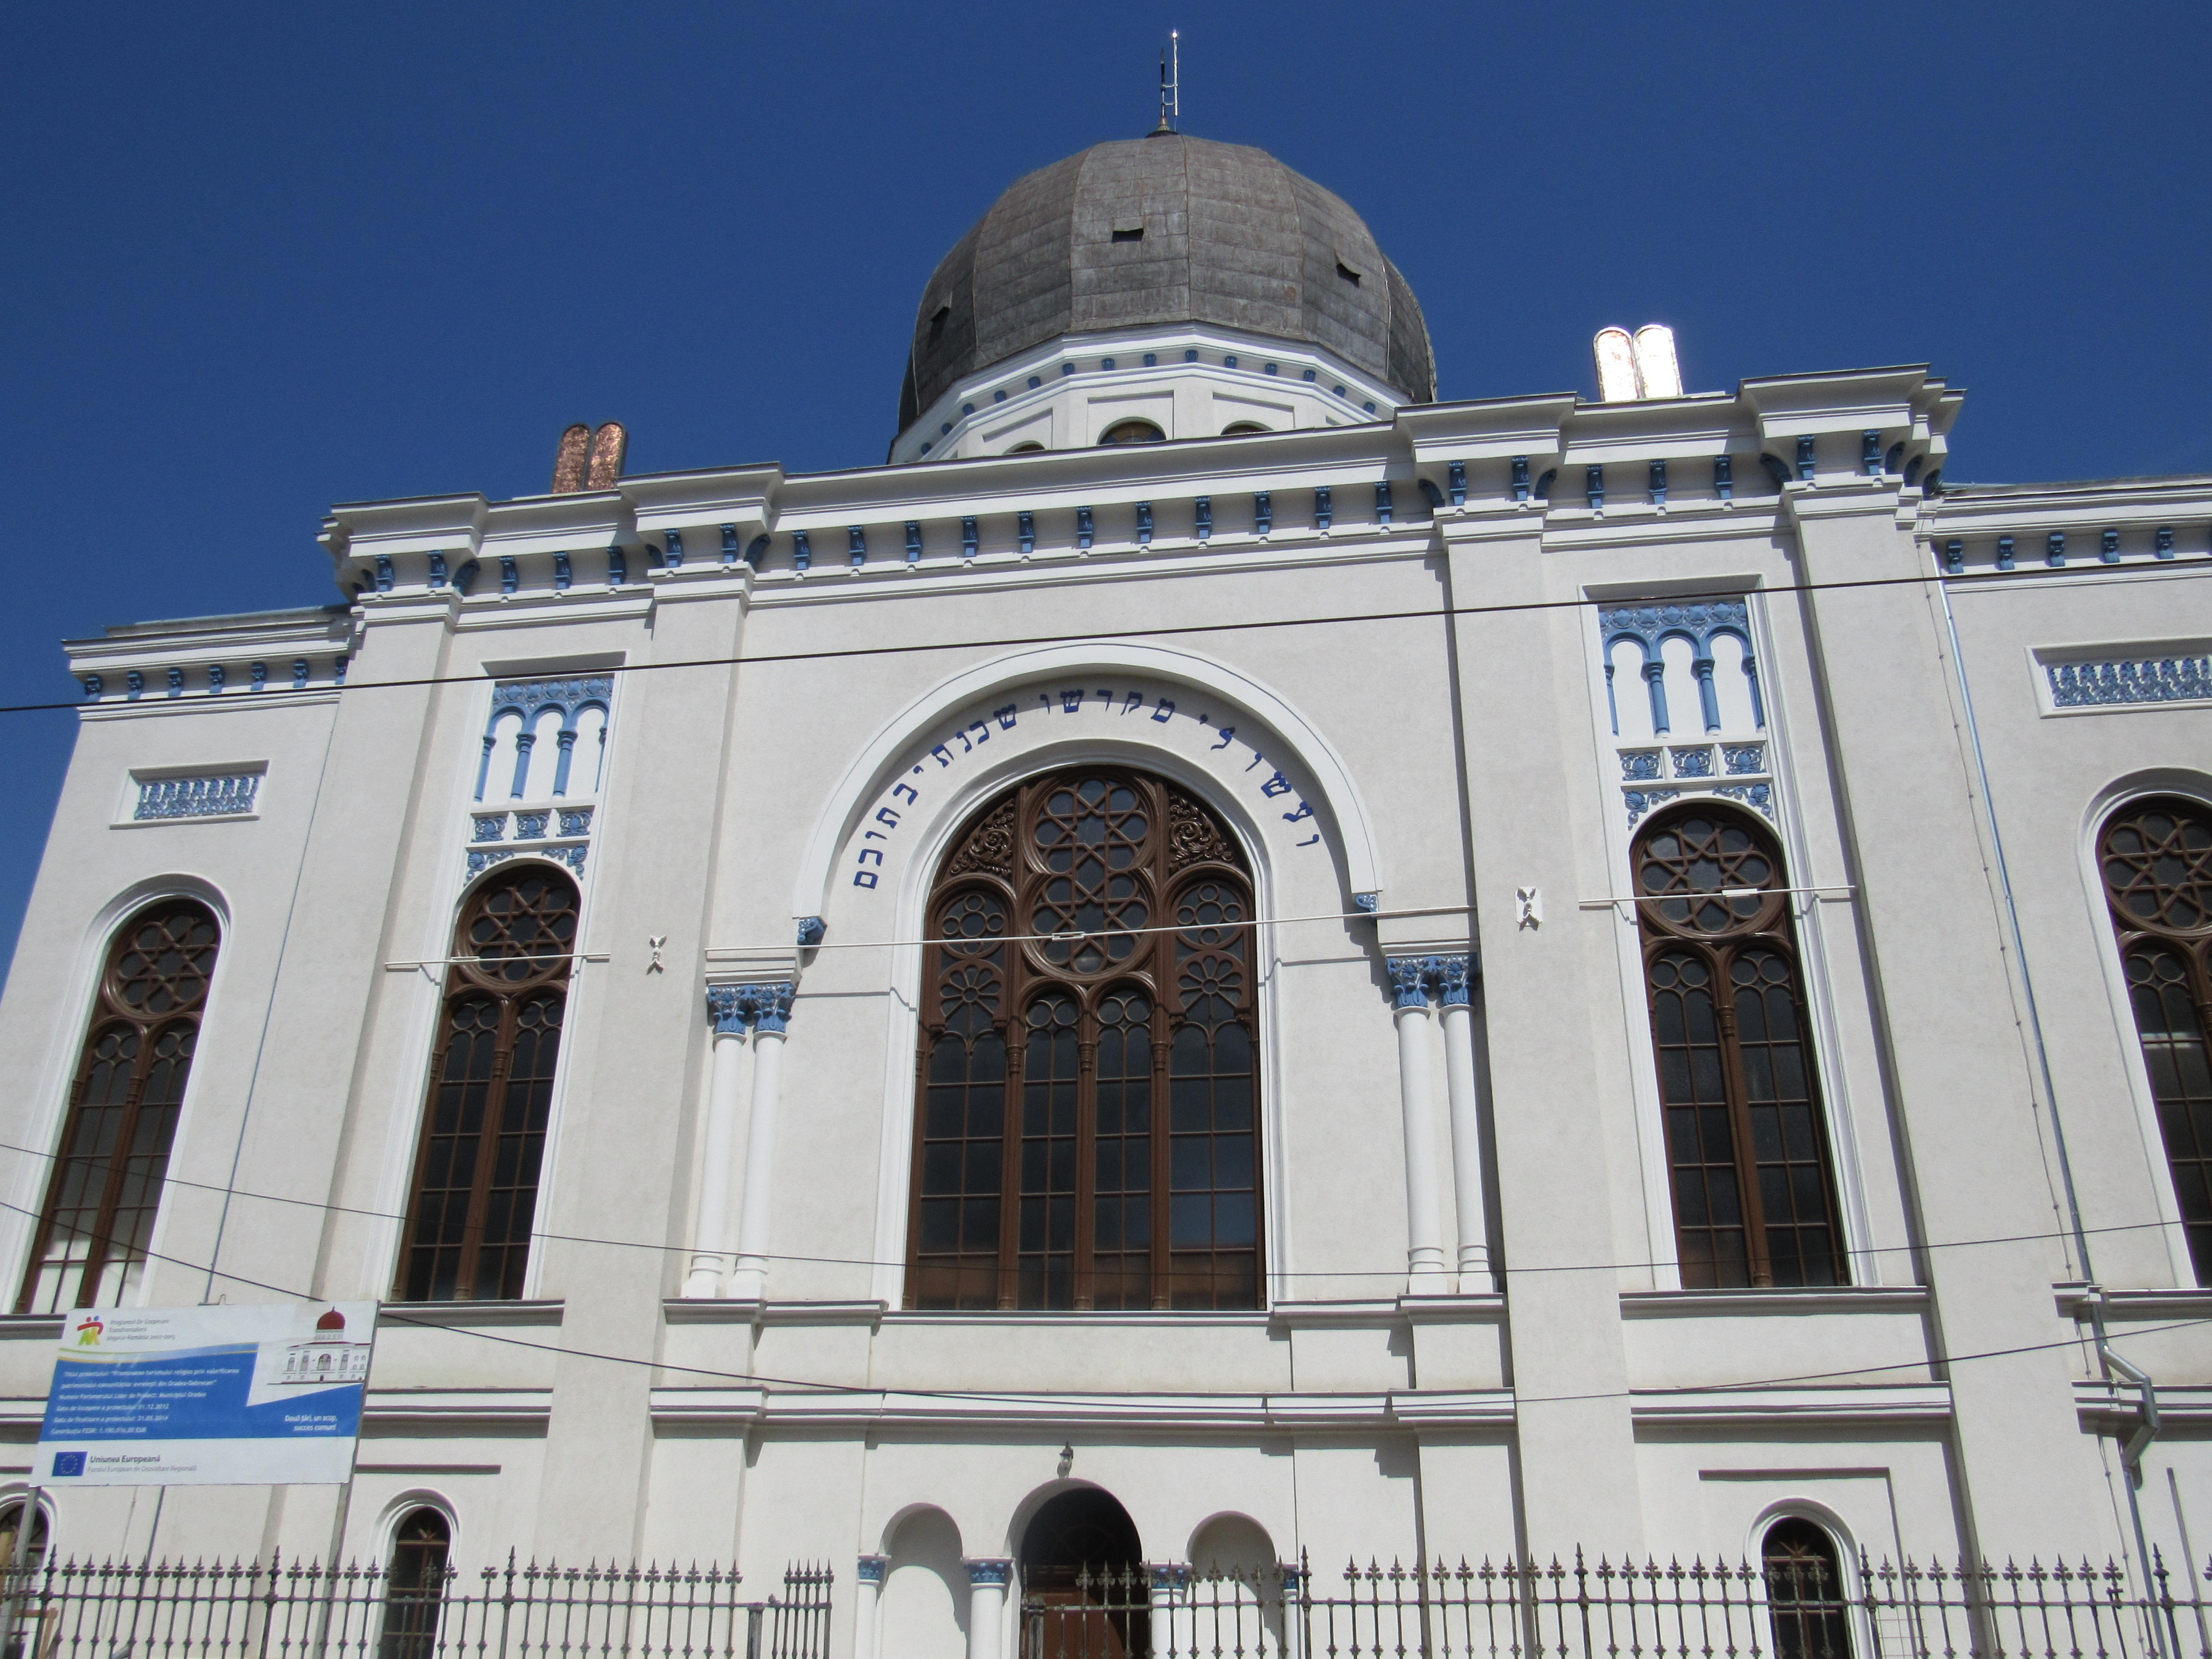
architecture, building, monument, landmark, facade, church, place of worship, synagogue, center, basilica, dome, transylvania, oradea, crisana, ancient roman architecture